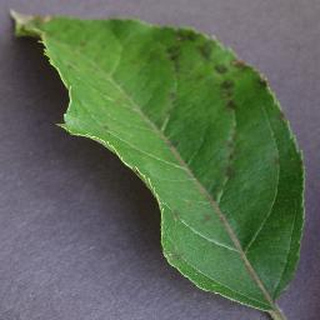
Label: apple_apple_scab